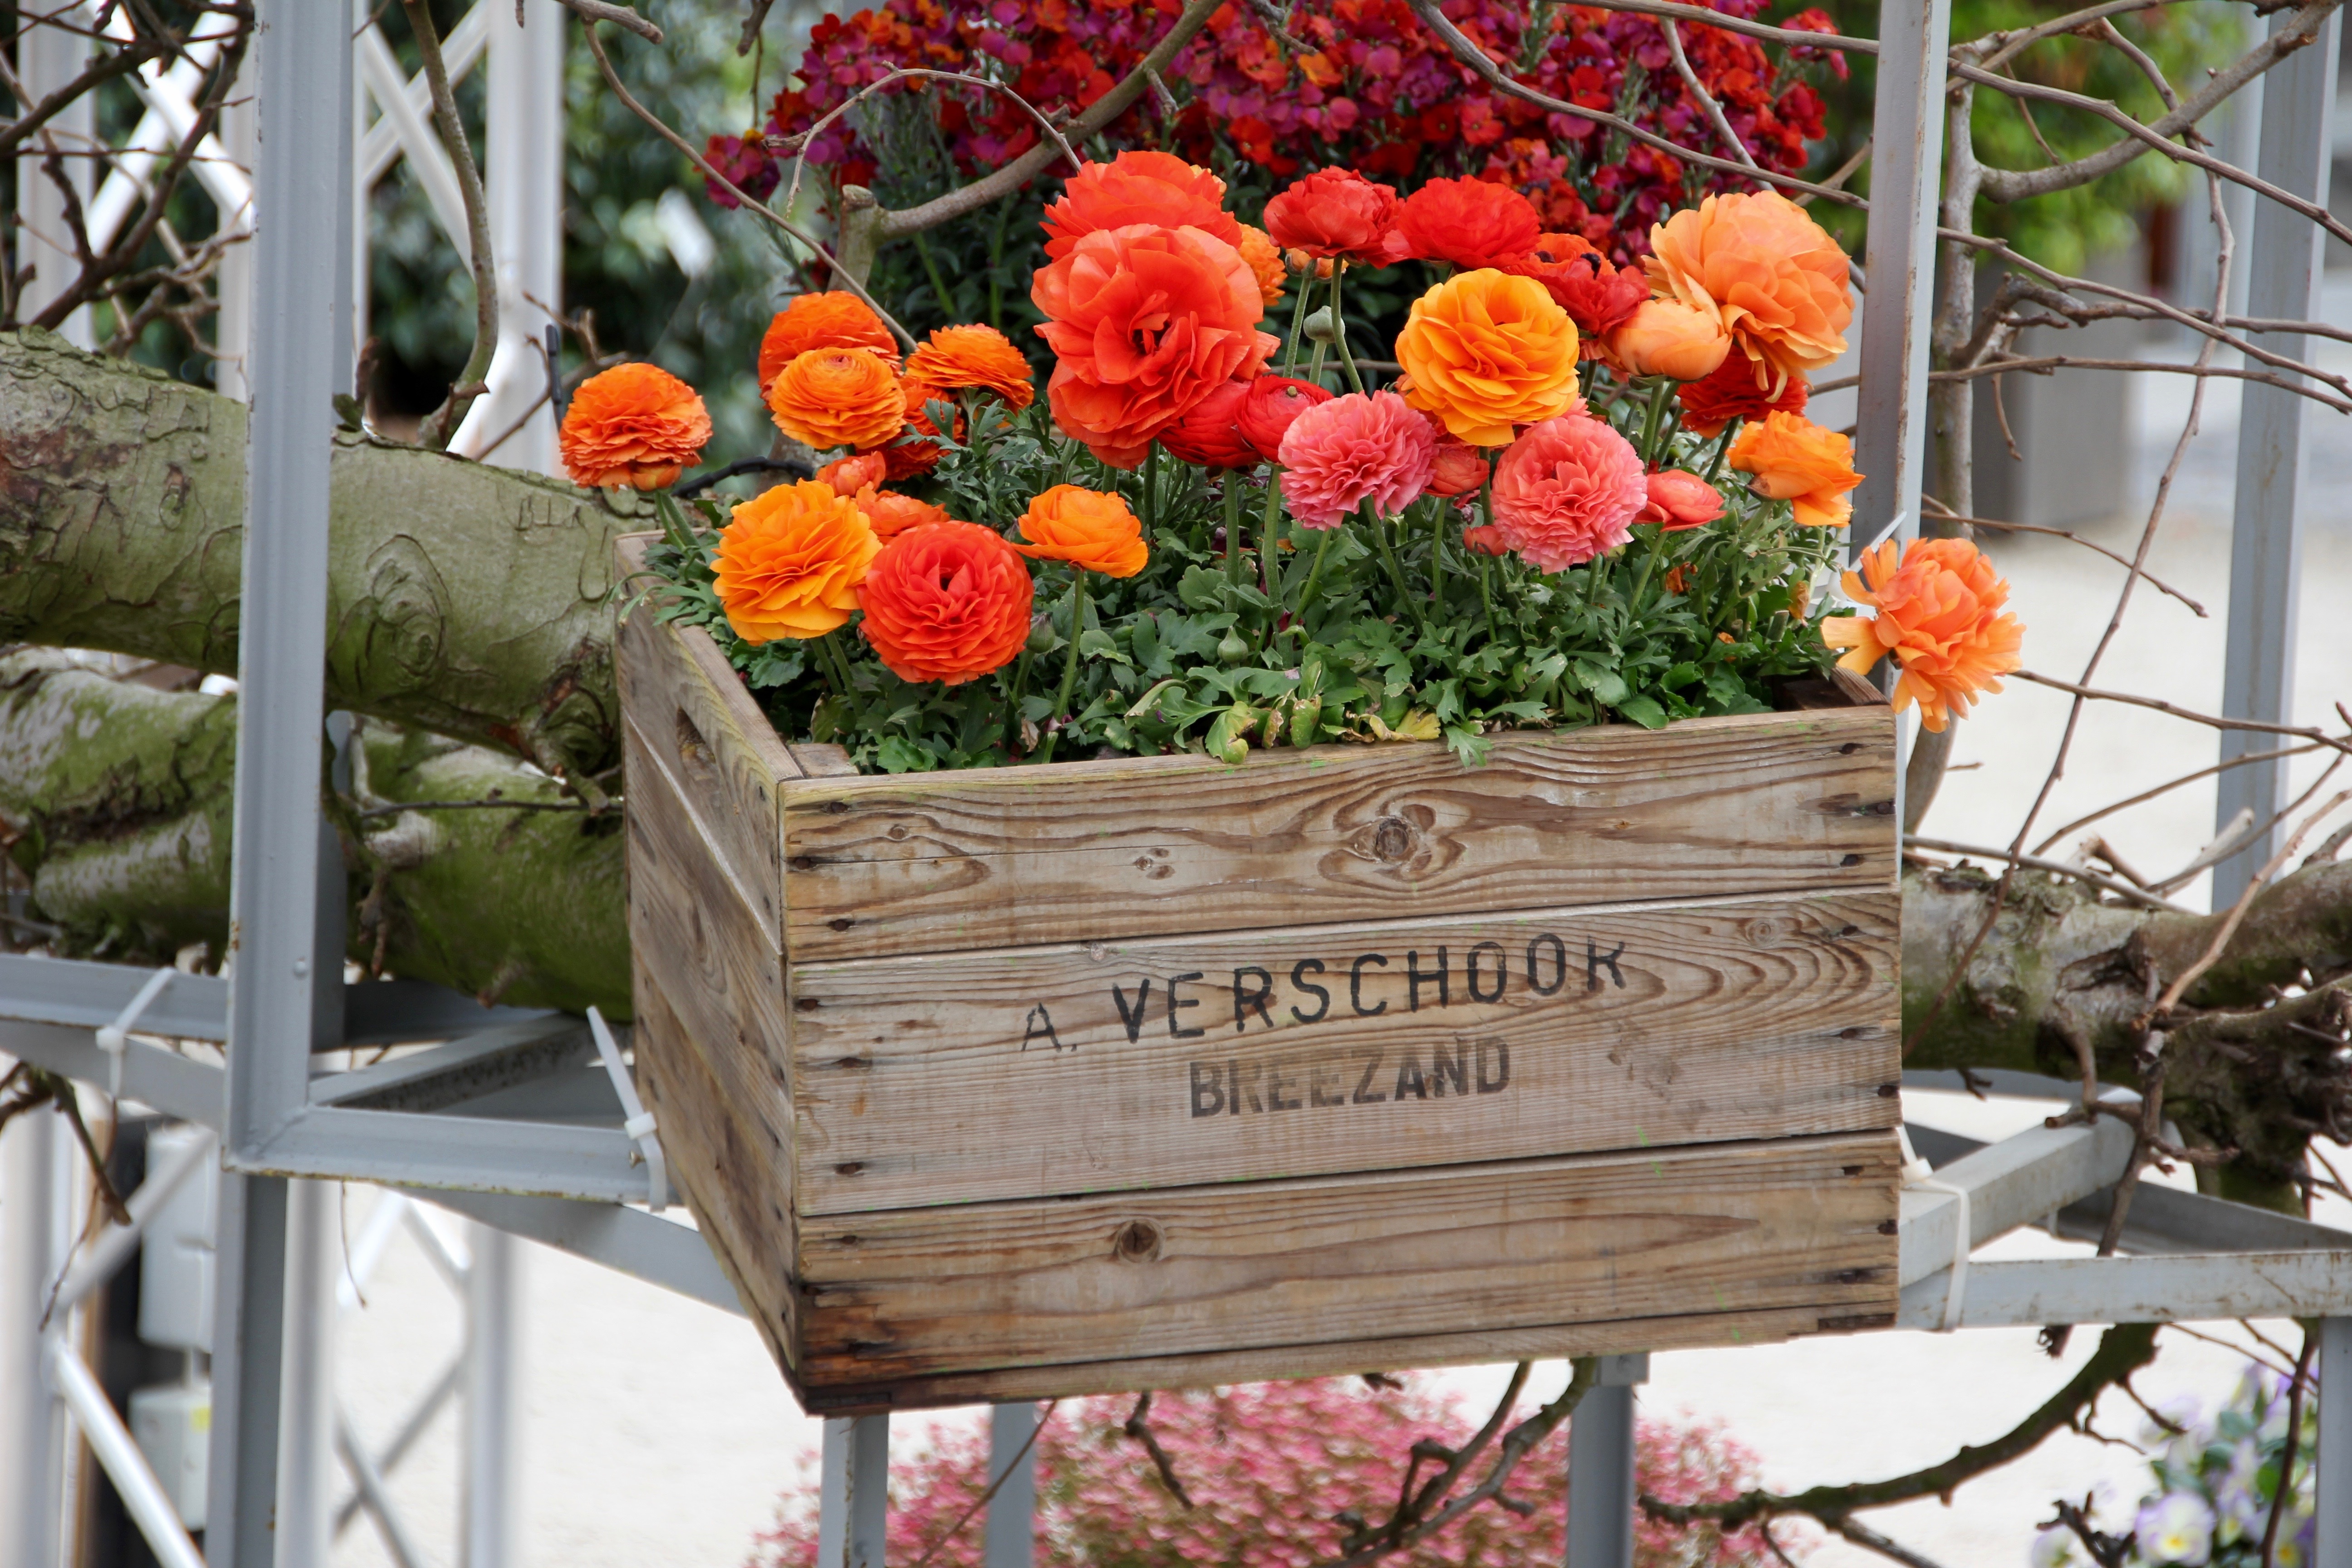
blossom, plant, flower, bloom, decoration, produce, garden, still life, deco, decorative, floristry, flowering plant, flower basket, floral design, land plant, flower arranging